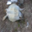
Label: turtle